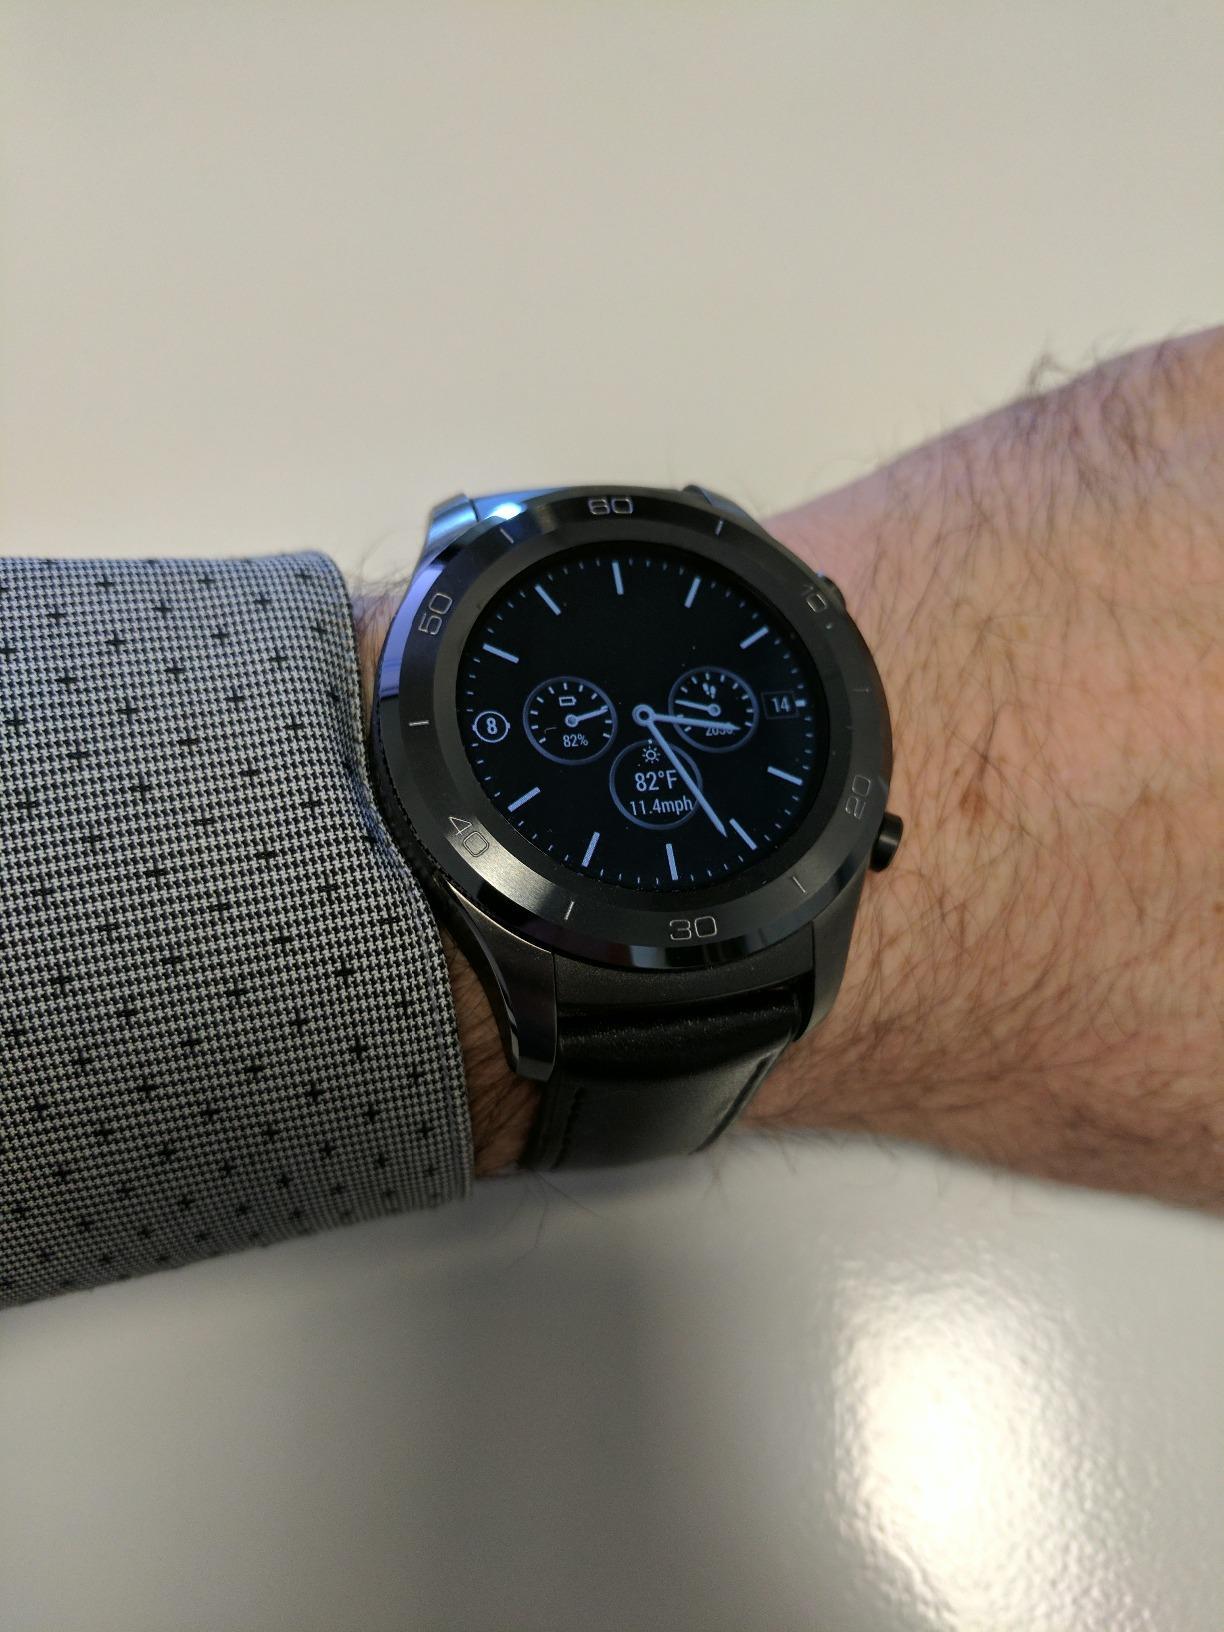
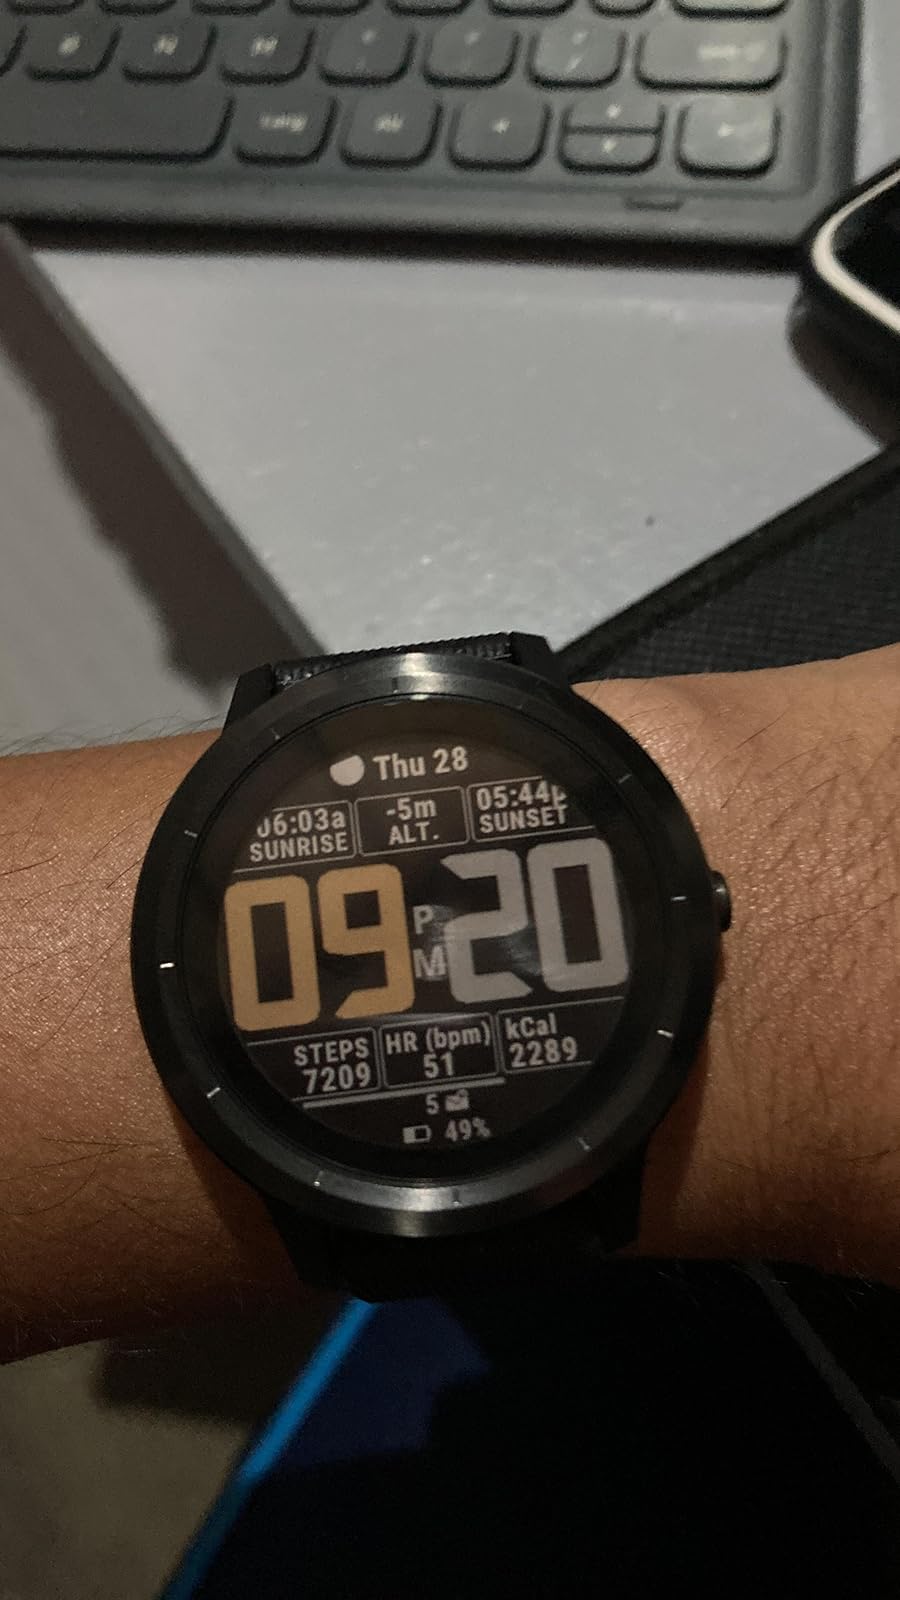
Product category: smartwatch
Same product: no